History of printing in East Asia

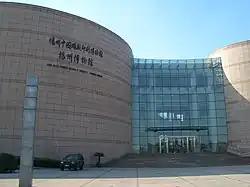
China Block Printing Museum in Yangzhou

In 1298, Wang Zhen, a Yuan dynasty governmental official of Jingde County, Anhui Province, China, re-invented a method of making movable wooden types. He made more than 30,000 wooden movable types and printed 100 copies of "Records of Jingde County" (《》), a book of more than 60,000 Chinese characters. Soon afterwards, he summarized his invention in his book "A method of making moveable wooden types for printing books". This system was later enhanced by pressing wooden blocks into sand and casting metal types from the depression in copper, bronze, iron or tin. This new method overcame many of the shortcomings of woodblock printing. Rather than manually carving an individual block to print a single page, movable type printing allowed for the quick assembly of a page of text. Furthermore, these new, more compact type fonts could be reused and stored. The set of wafer-like metal stamp types could be assembled to form pages, inked, and page impressions taken from rubbings on cloth or paper. In 1322, a Fenghua county officer Ma Chengde in Zhejiang, made 100,000 wooden movable types and printed 43 volume "Daxue Yanyi" (《》). Wooden movable types were used continually in China. Even as late as 1733, a 2300-volume "Wuying Palace Collected Gems Edition" (《》) was printed with 253,500 wooden movable type on order of the Yongzheng Emperor, and completed in one year.